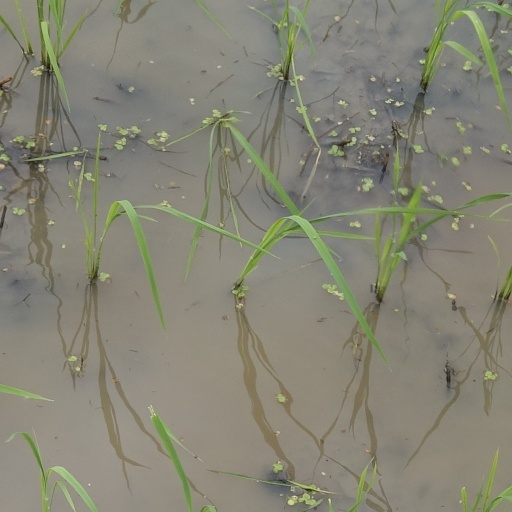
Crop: rice